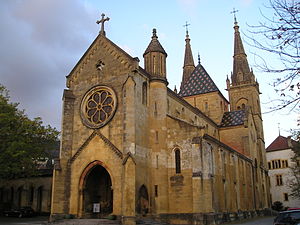
Kollegiatskirken
Kollegiatskirken i Neuchâtel
Kollegiatskirken er en reformeret kirke i Neuchâtel i det vestlige Schweiz. Kirken er en treskibet basilika med tvillingetårne. Særligt iøjnefaldende er krydstårnet med eget klerestorium. Taget og loftets buehvælvinger er dækket med brogede teglfliser.